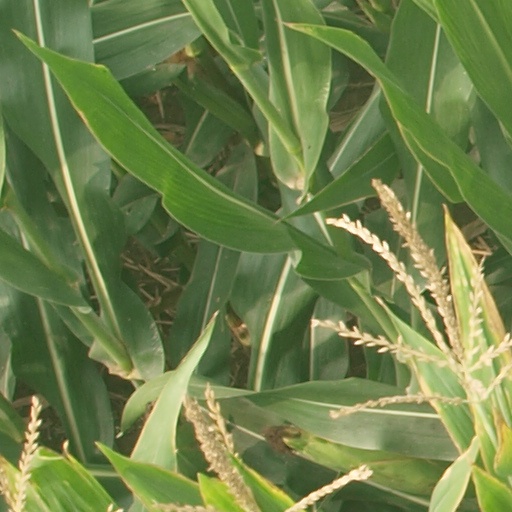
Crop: maize; corn